Venizelism

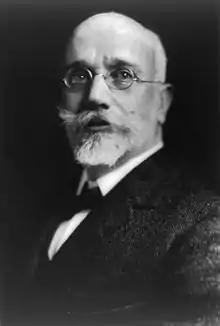
Eleftherios Venizelos

Venizelos' liberal party ruled Greece from 1910 until 1916. That year, determined to enter World War I on the Entente side, Venizelos rebelled against the king and formed a Provisional Government of National Defence in Thessaloniki. Venizelos regained full control of the country in 1917 and ruled until losing the 1920 elections. The strongest support for Venizelism came in the "New Greece" gained after the Balkan Wars of 1912–1913, consisting of Crete, Thrace, Epirus, the North Aegean islands, and Macedonia. By contrast, people in "Old Greece" tended to be more much royalist. The fact that in 1916 King Constantine I had allowed the Bulgarians to occupy parts of Macedonia and had been willing to contemplate giving up all of recently gained "New Greece" in the north to the Bulgarians to weaken the Venizelist movement cemented the identification of people in northern Greece with Venizelism. Greek refugees from Turkey also tended to be firmly Venizelist, at least until the 1930s and the signing of the Greco-Turkish friendship agreement by Venizelos (1930).